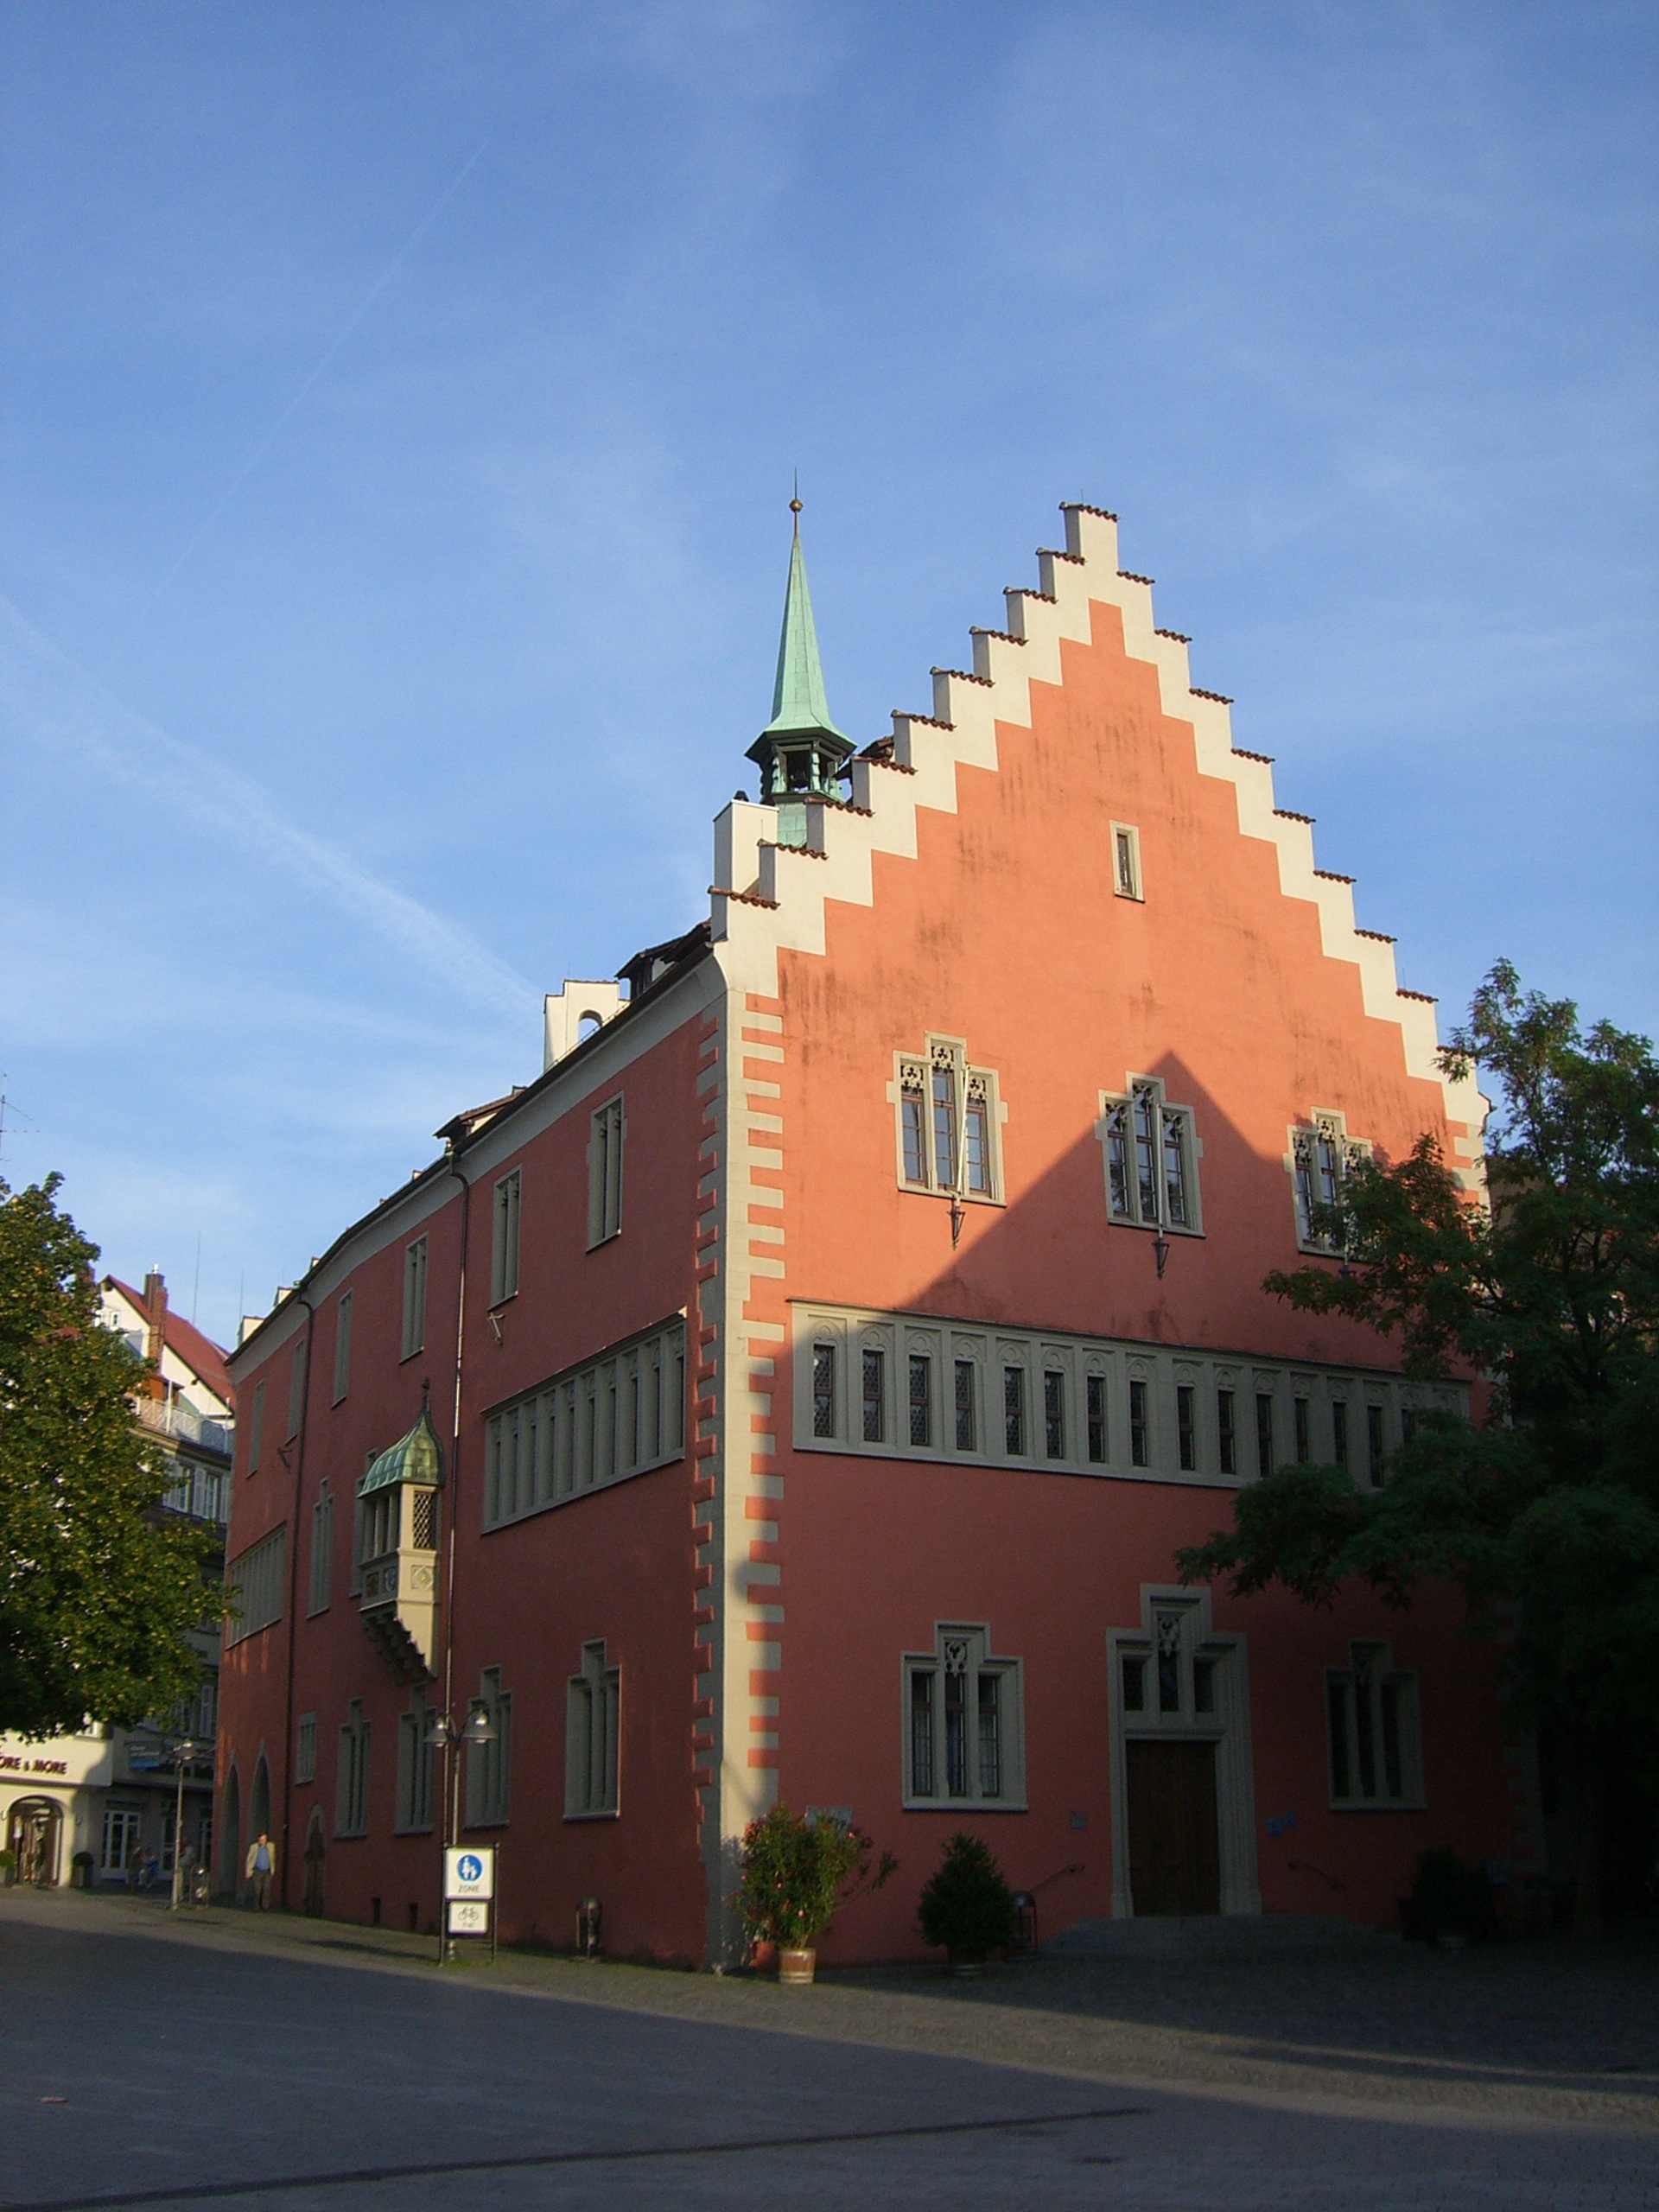
architecture, house, town, building, chateau, home, downtown, tower, facade, church, place of worship, estate, neighbourhood, ravensburg